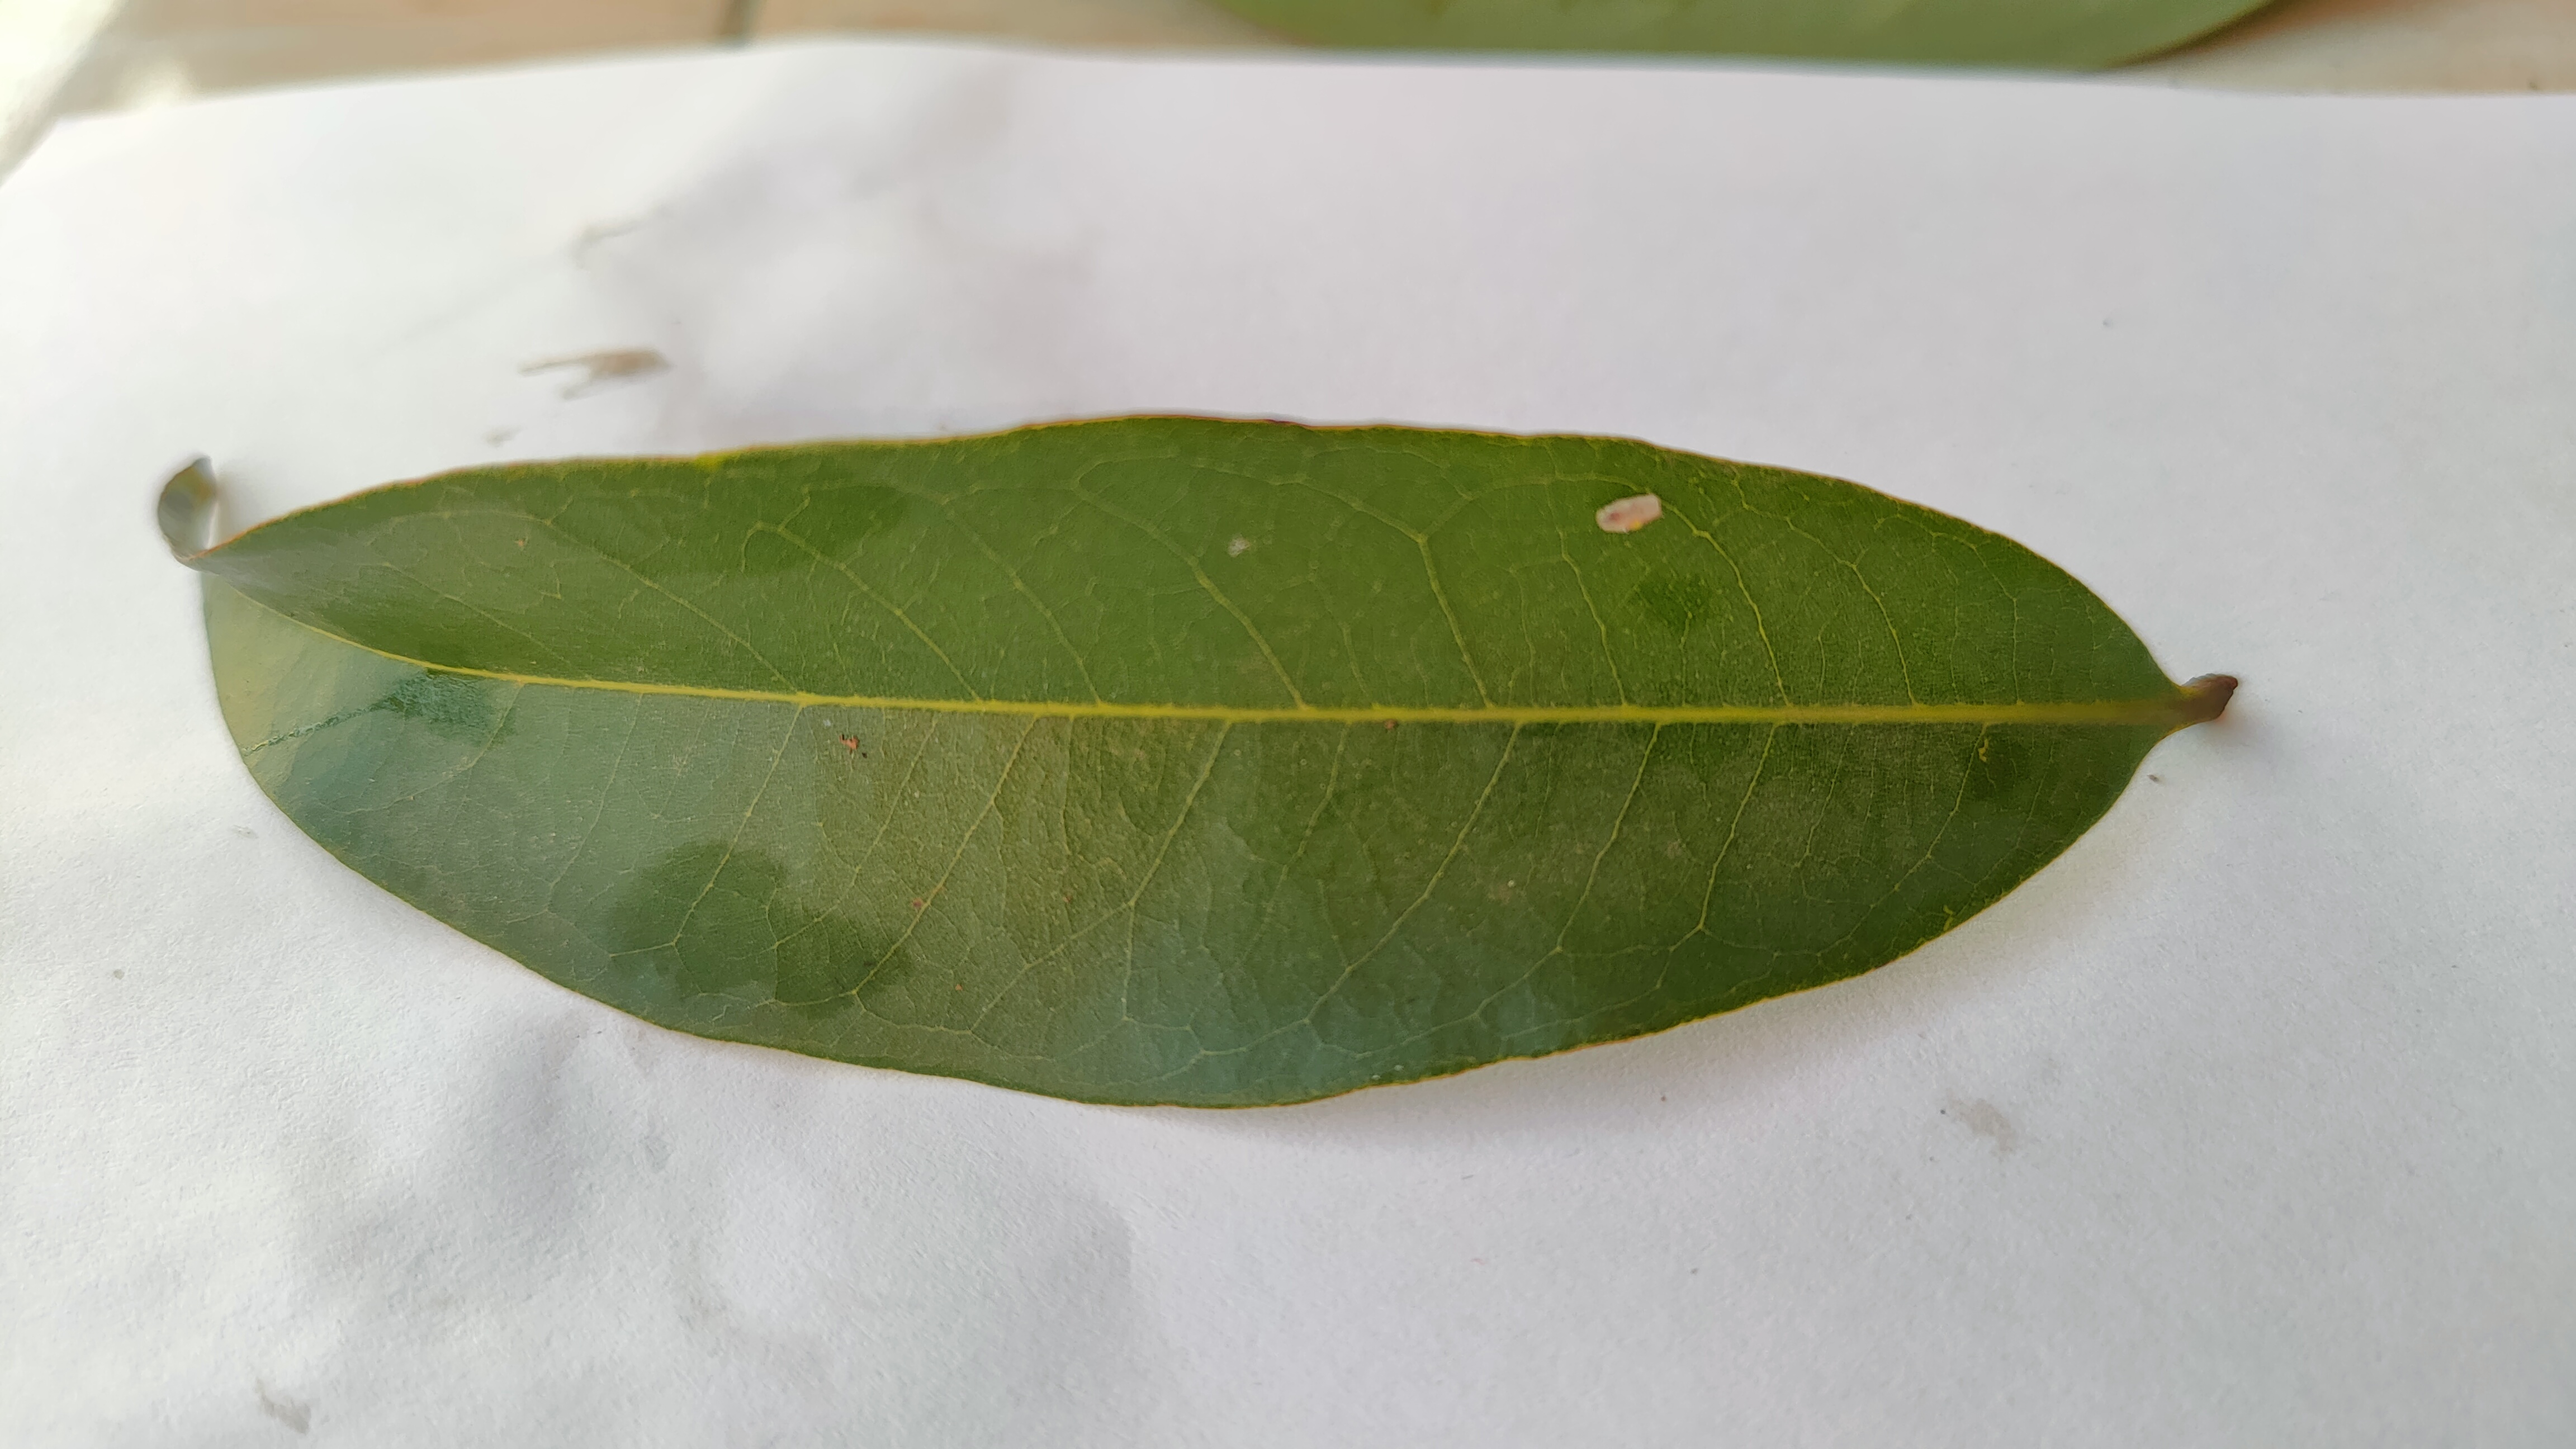
Leaf variety: Lychee